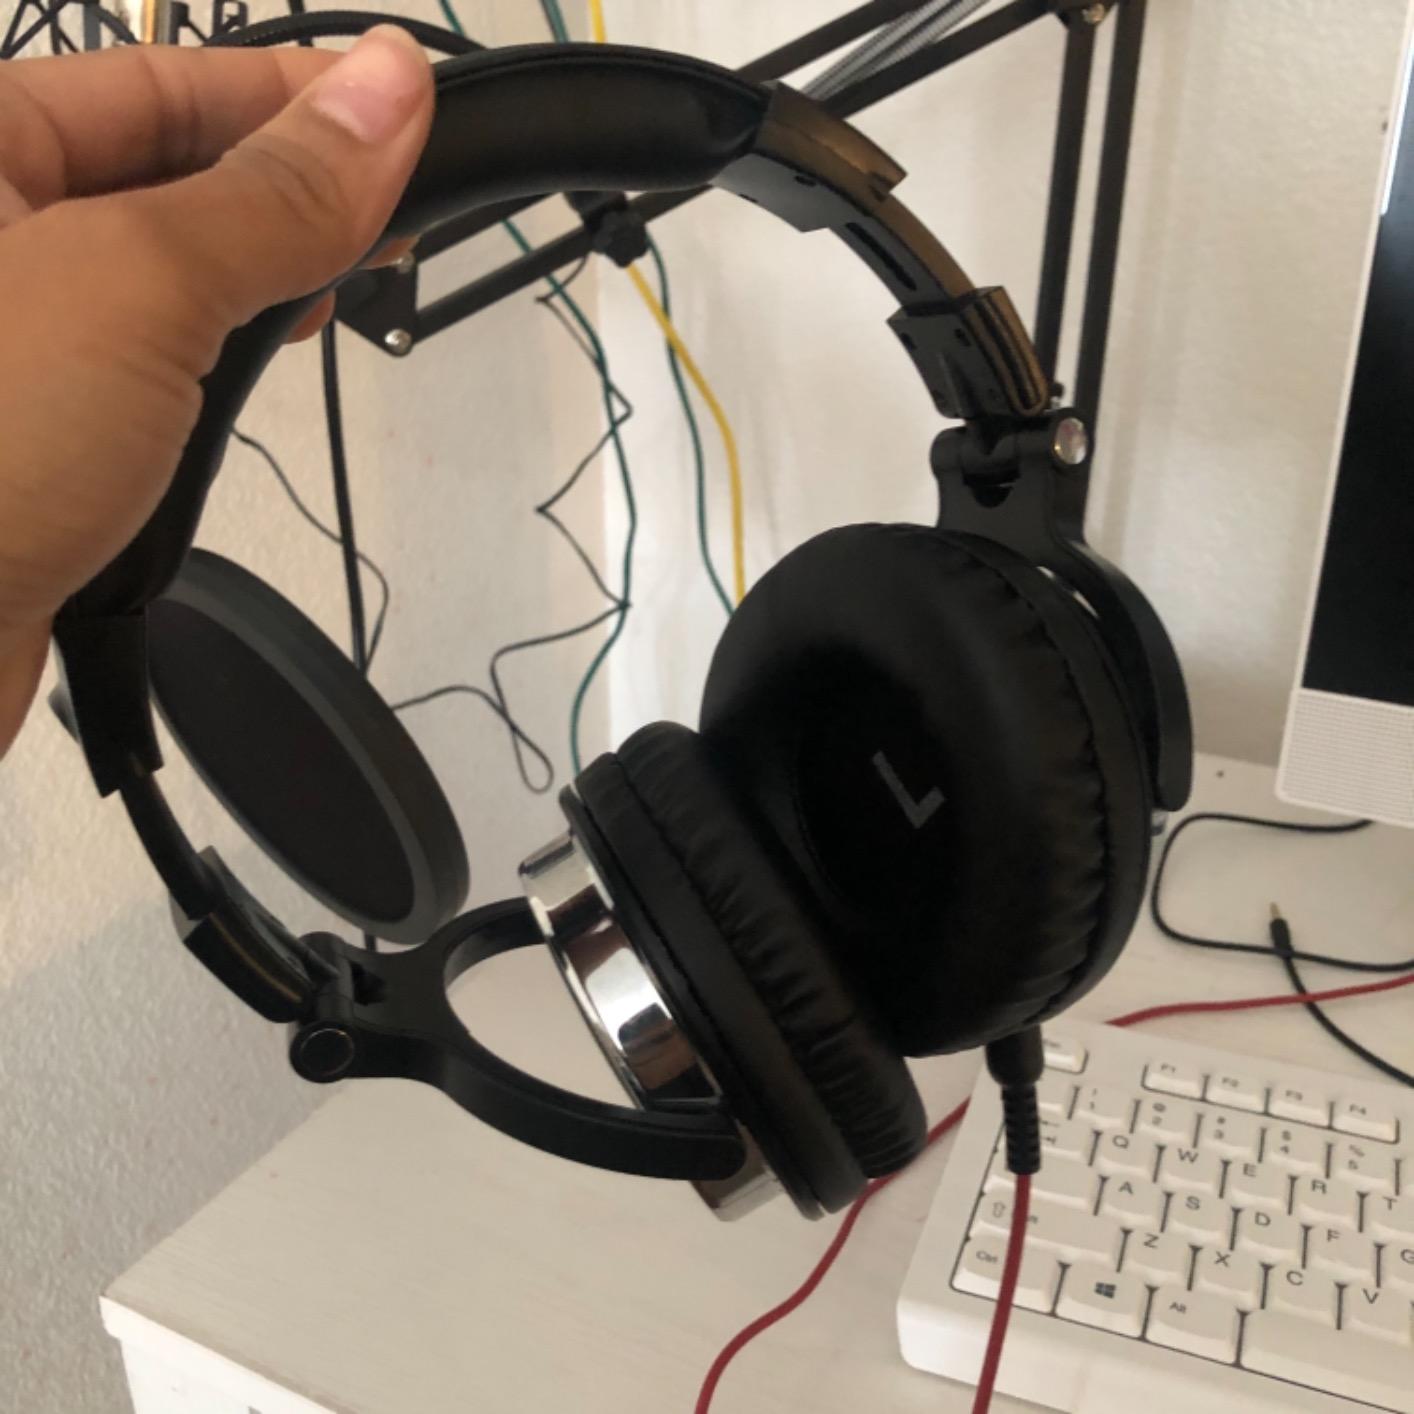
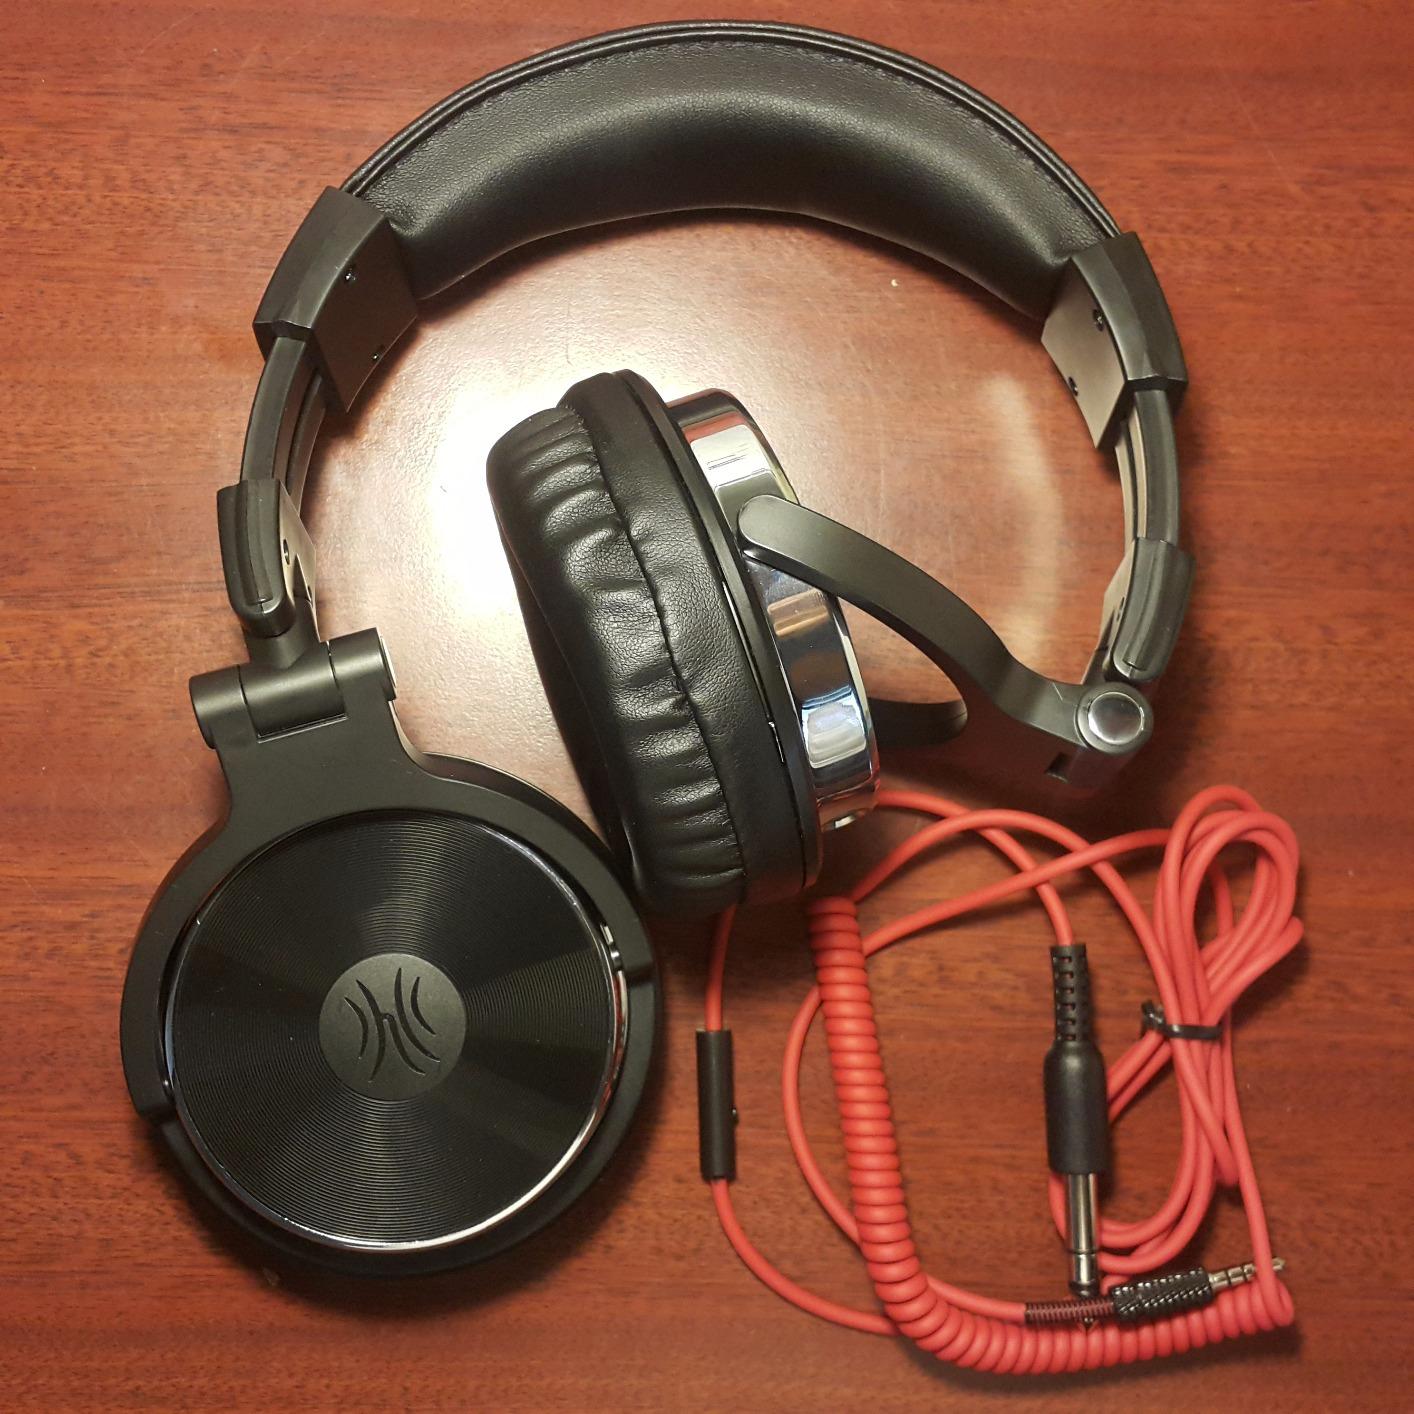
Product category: headphones
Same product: yes